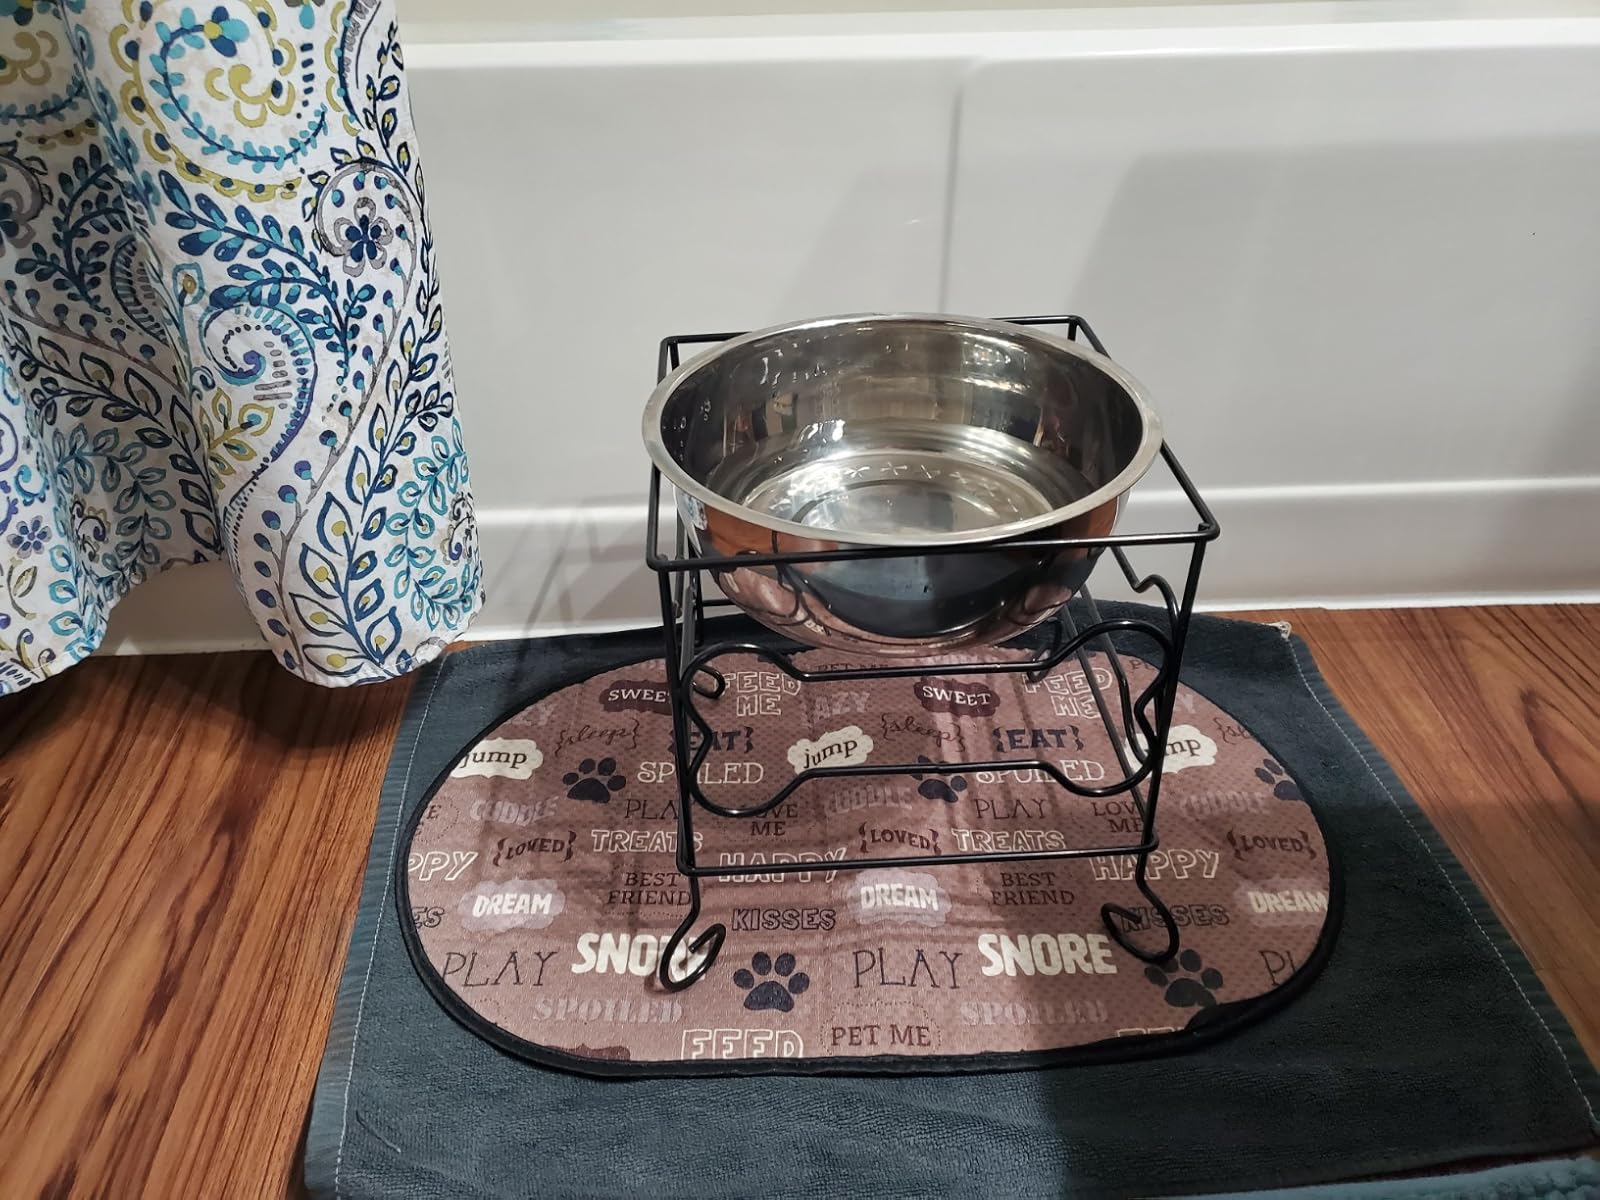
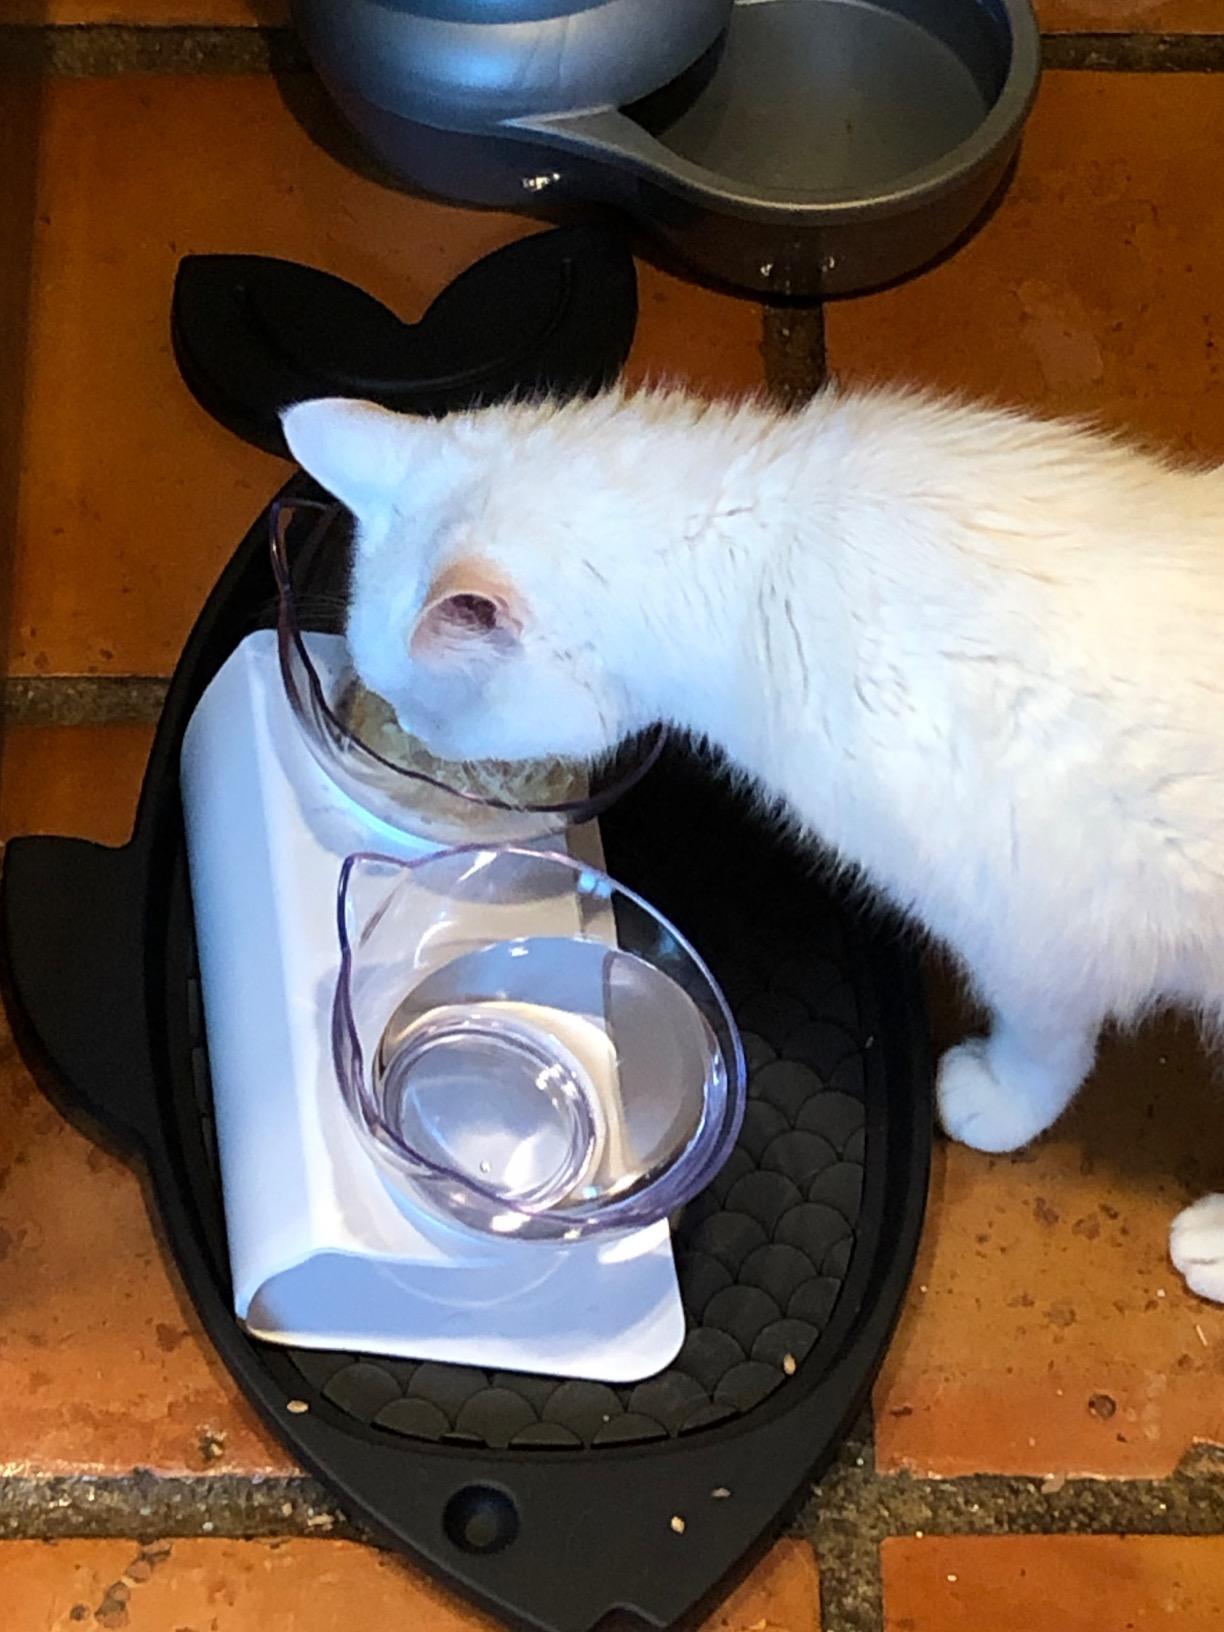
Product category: items_bowl
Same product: no